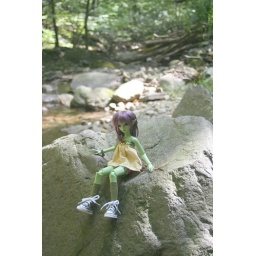
Grynn on a rock by the water in the woods